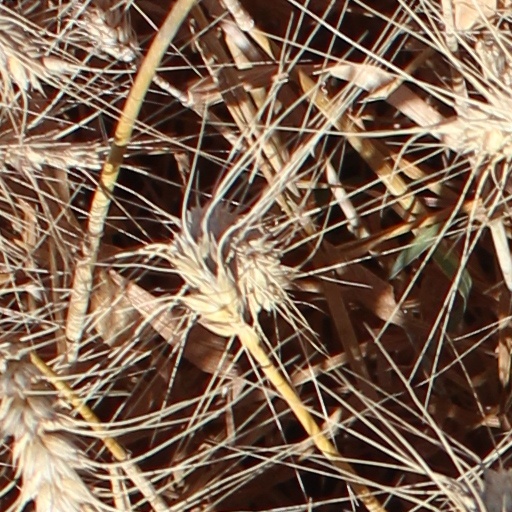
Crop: wheat